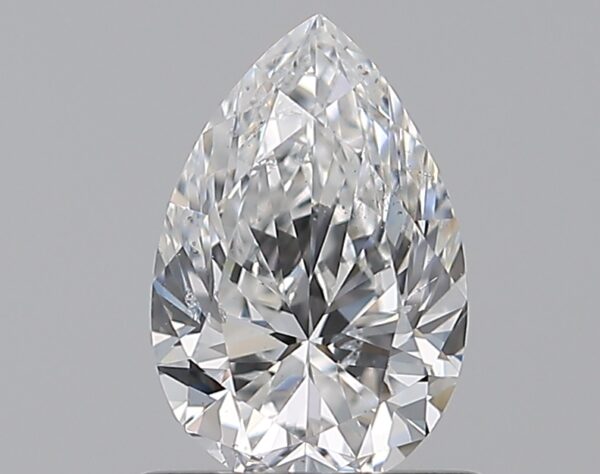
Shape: pear
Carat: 0.7
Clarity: SI1
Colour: E
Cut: VG
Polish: EX
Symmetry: VG
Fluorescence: N
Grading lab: GIA
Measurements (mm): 7.44 x 4.93 x 3.12